Johannes Kühn (writer)

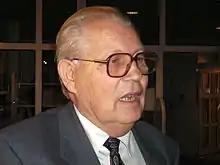
Kühn in 2008

Born in Tholey on 3 February 1934, Kühn grew up in a family of miners. In 1948, he enrolled at the , but dropped out in 1953 without a diploma. He studied at Saarland University and the University of Freiburg as a guest student from 1956 to 1961. From 1963 to 1973, he worked for his brother's engineering company. During this time, he also wrote dramas, poems, and fairy tales, which failed to gain much attention at first.